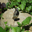
Label: bird